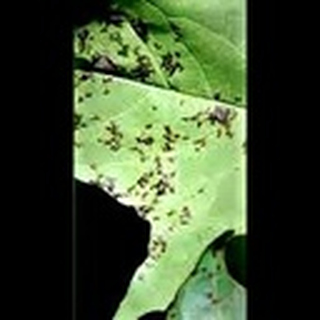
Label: cotton_bacterial_blight